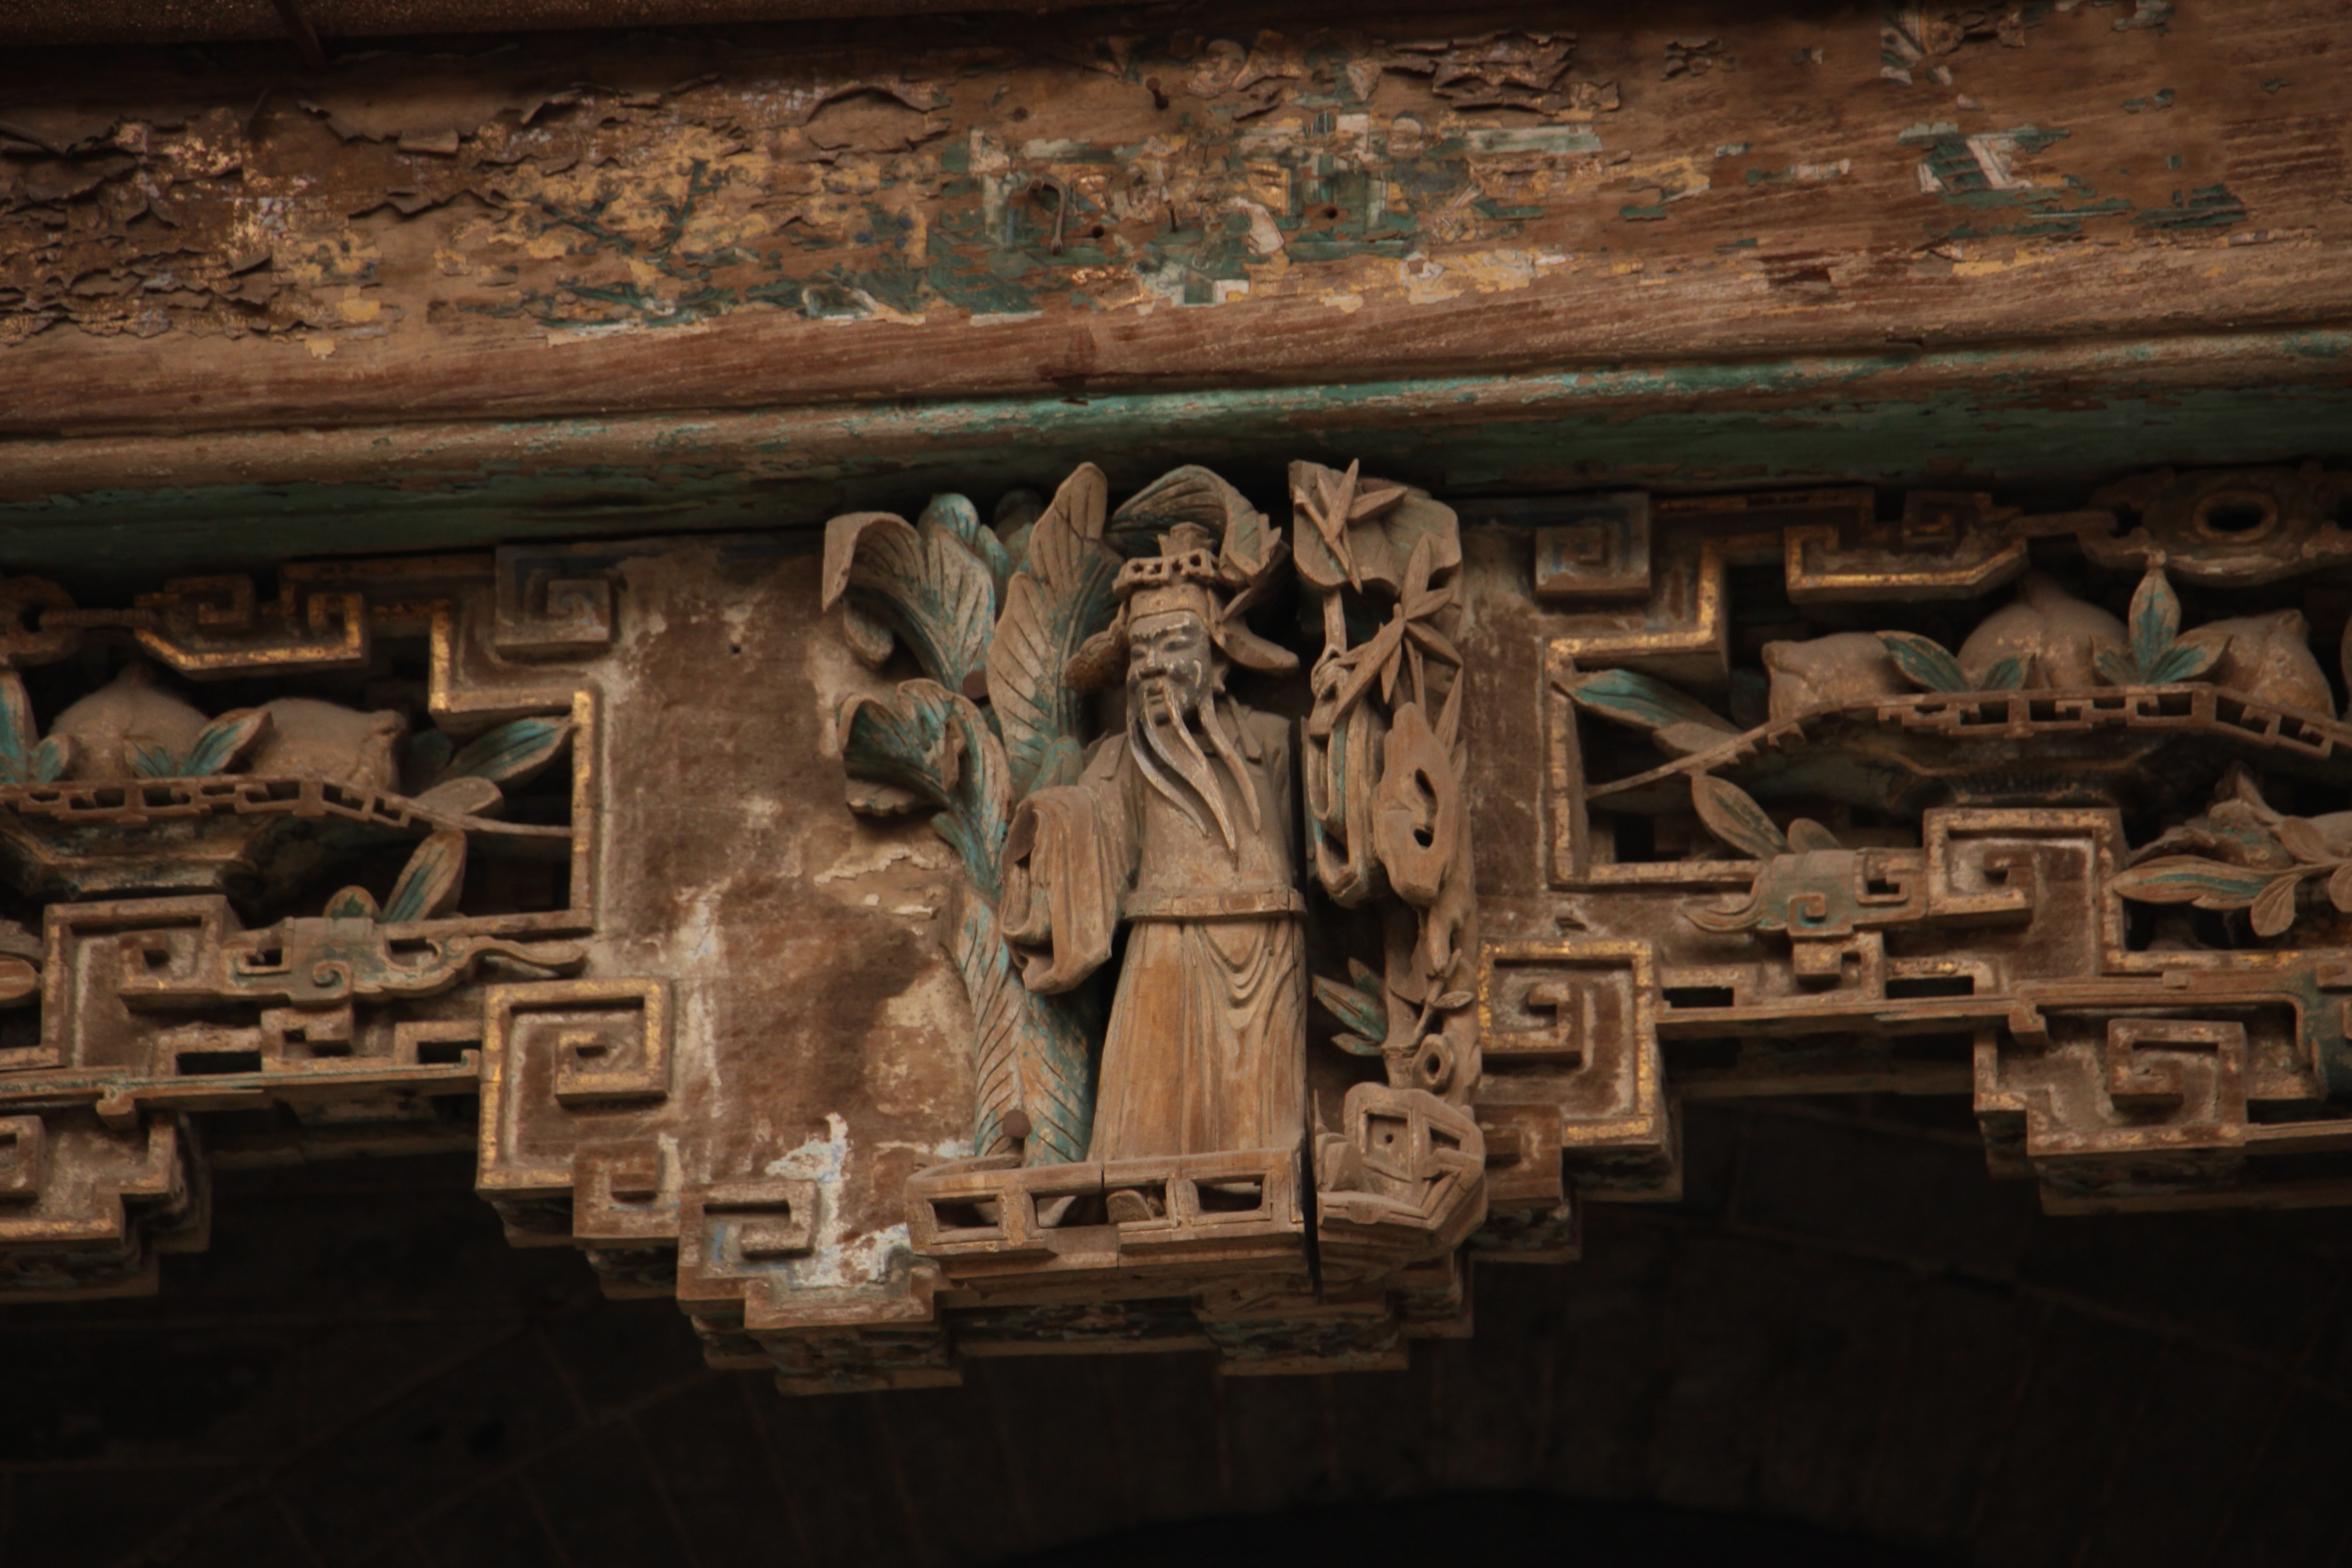
wood, chinese, ancient, carve, sculpture, art, temple, ruins, carving, ancient history